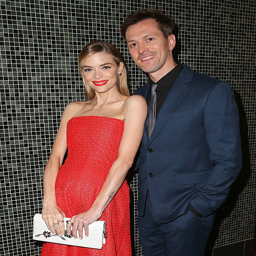
actor and film director attend the premiere .